Battle of Pressburg

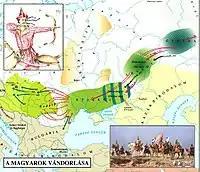
Way of the Hungarian, and conquest of the Carpathian Basin; the Bavarian and Moravian lands, occupied after 900: light green; upper left: authentic image of a Hungarian warrior.

After losing Pannonia, Luitpold, the Margrave of Bavaria, allied with Bavaria's former enemy, Mojmir II of Moravia. In 902, the Hungarian armies, probably led by Kurszán, defeated Great Moravia and occupied its eastern area, followed by Hungarian suzerainty over the rest of Moravia and Dalamancia (territory in the surroundings of Meissen). This interrupted Bavaria's trade routes to Northern and Eastern Europe. This was an economic blow and was one of the reasons that caused Luitpold to believe a campaign against the Hungarians was necessary. He also could not reconcile the loss of Bavarian control over Pannonia, Moravia, and Bohemia.